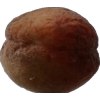
Label: peach